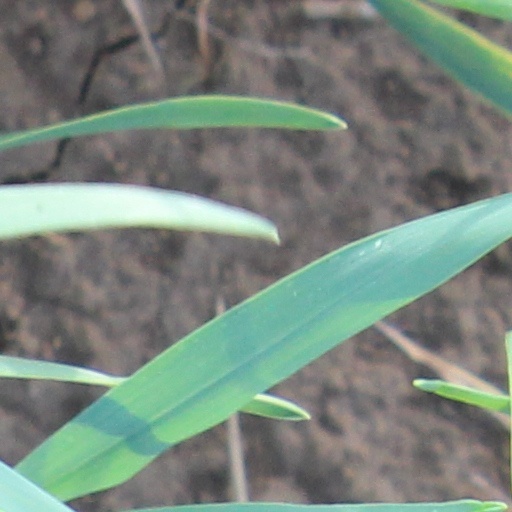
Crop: wheat